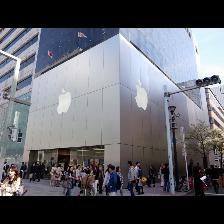
Label: Human